Palazzo Anguissola Antona Traversi

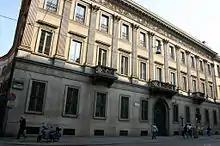
Palazzo Anguissola, Milan

The Palazzo Anguissola Antona Traversi is a palace located at Via Manzoni number 10, in central Milan, a city in the northern Italy. Construction began in 1778, and its Neoclassical facade, designed by Luigi Canonica, was added in 1829.